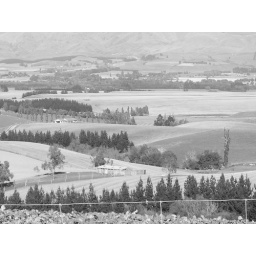
bus stop by side of road